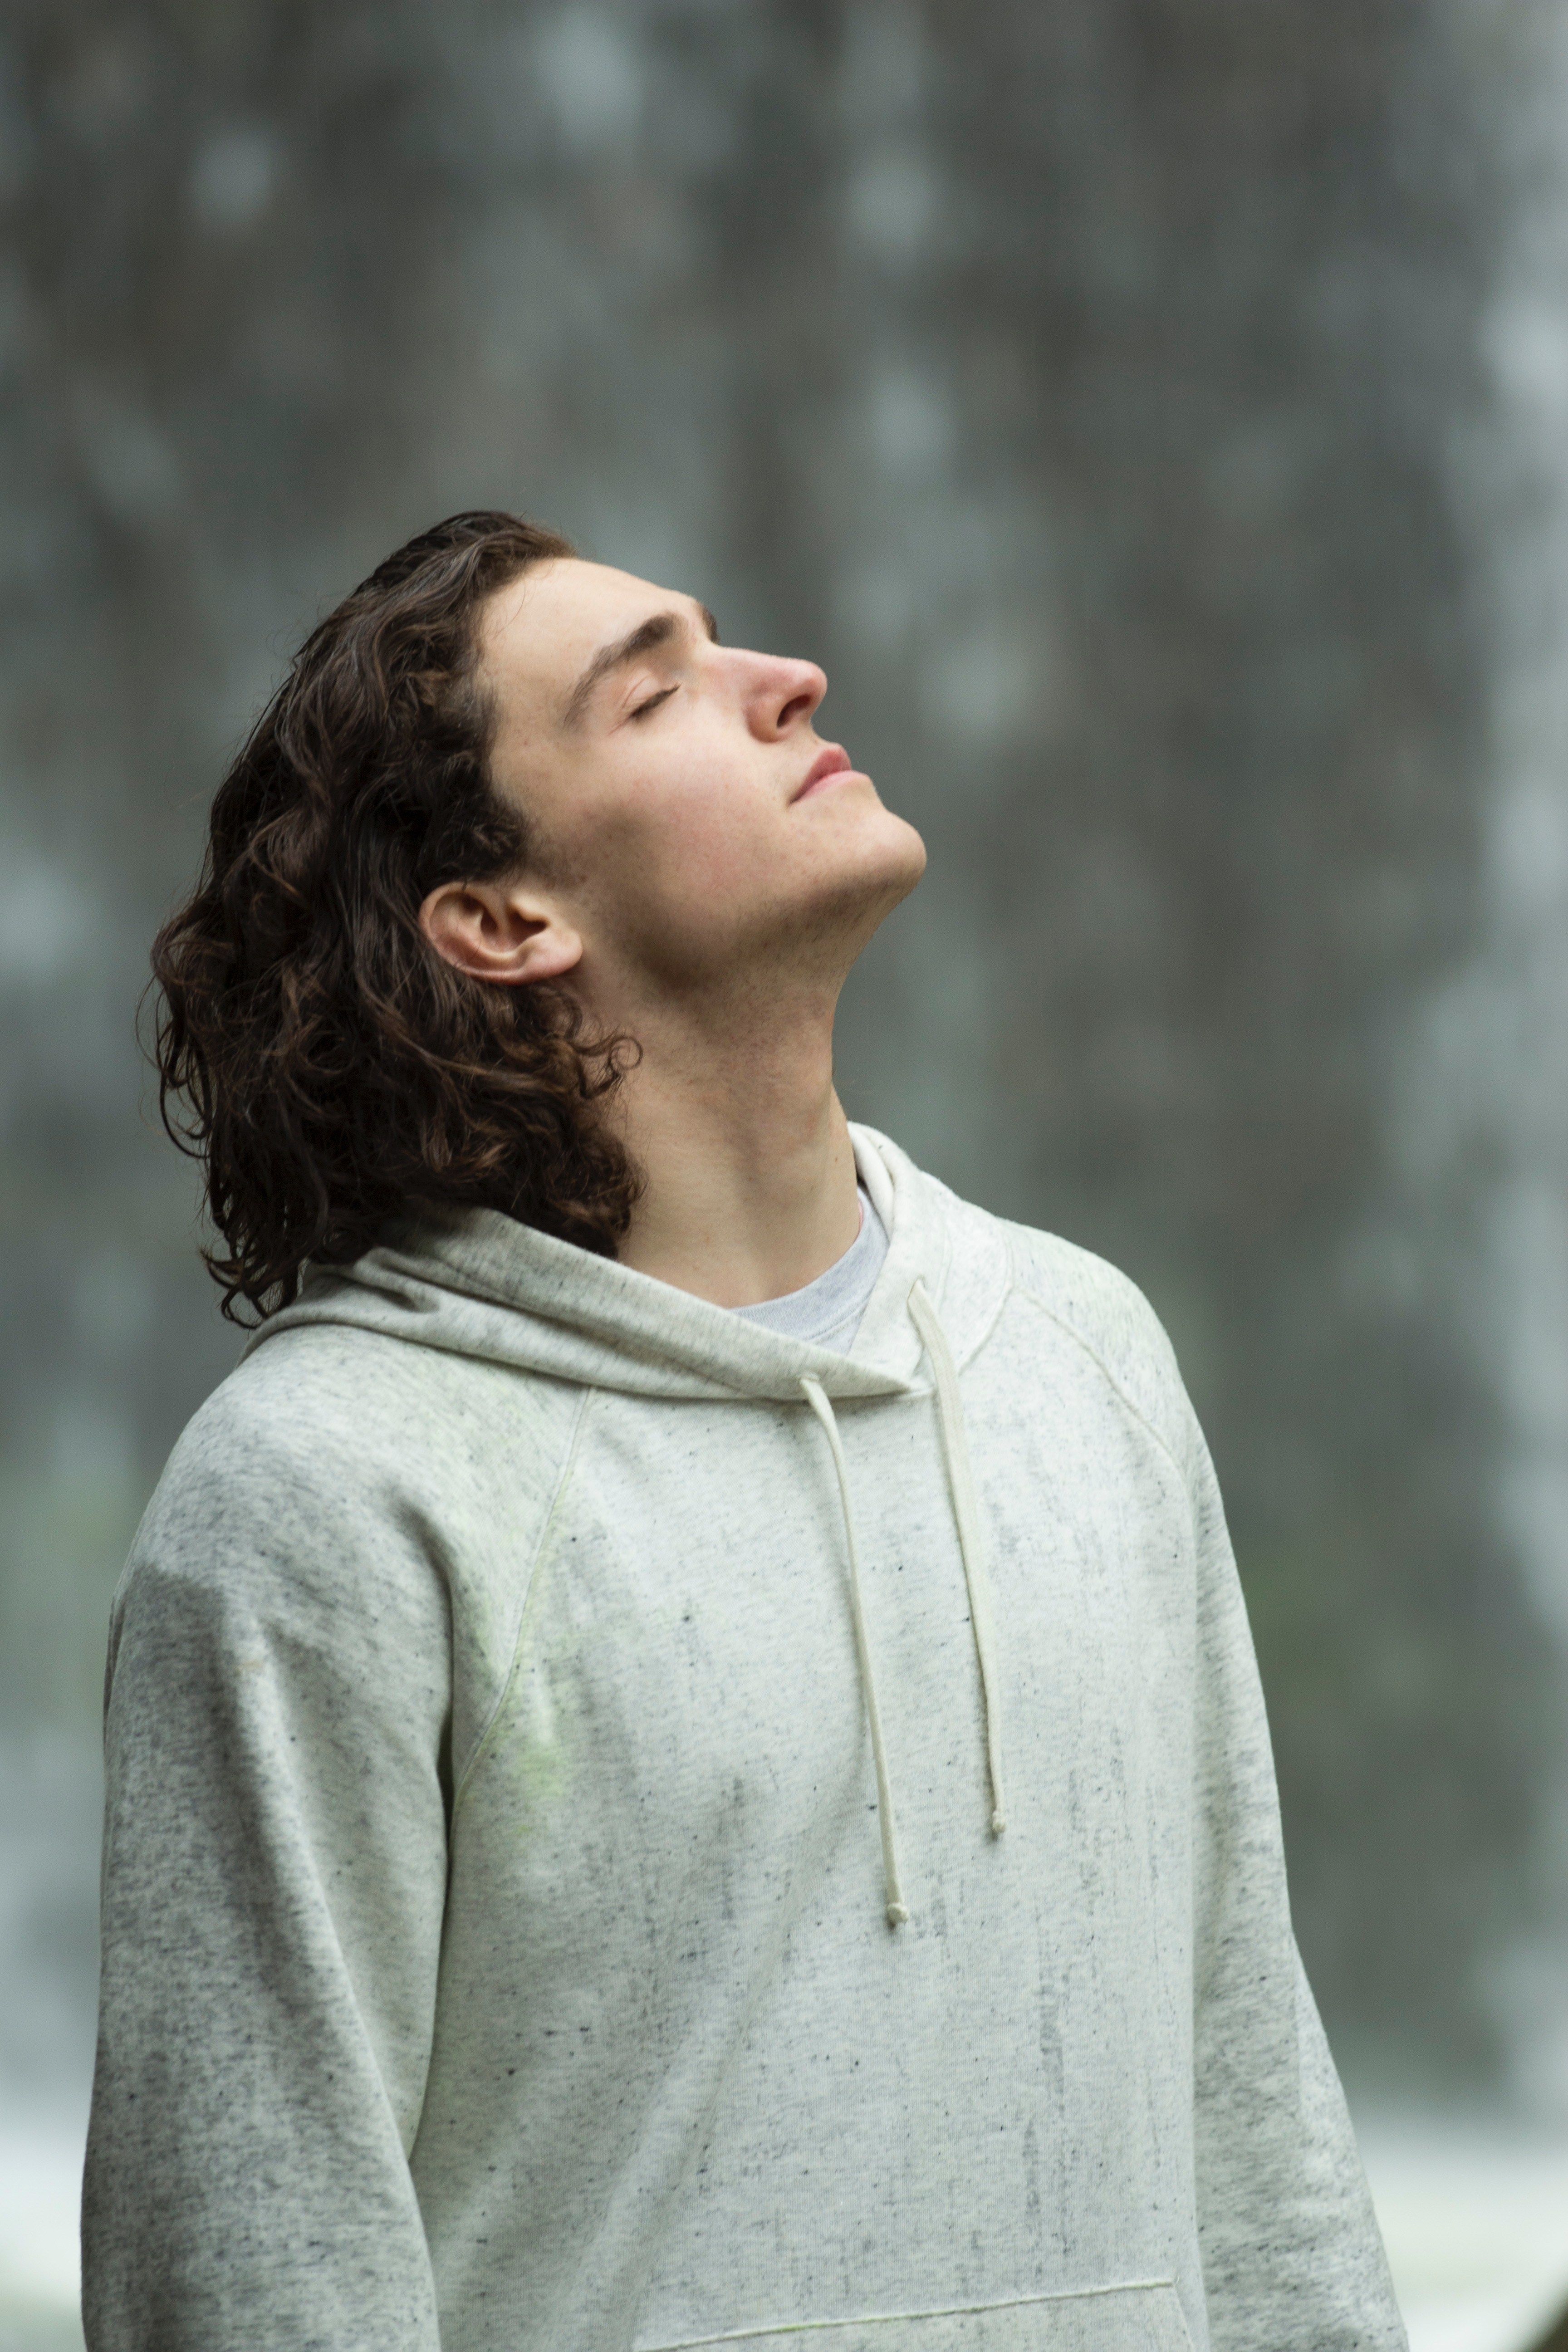
man, person, hair, photography, male, guy, portrait, model, spring, fashion, season, hairstyle, long hair, caucasian, beauty, photo shoot, portrait photography, facial hair